Łódź Voivodeship

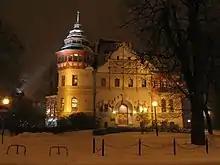
The Rector's Office of the Lodz University of Technology

The capital of the Łódź Voivodeship has always been Łódź, but the area of land which it comprises has changed several times. The first was a unit of administrative division and local government in the Second Polish Republic in the years 1921–1939. In 1938 some western counties were ceded to Greater Poland Voivodeship (see: Territorial changes of Polish Voivodeships on 1 April 1938).